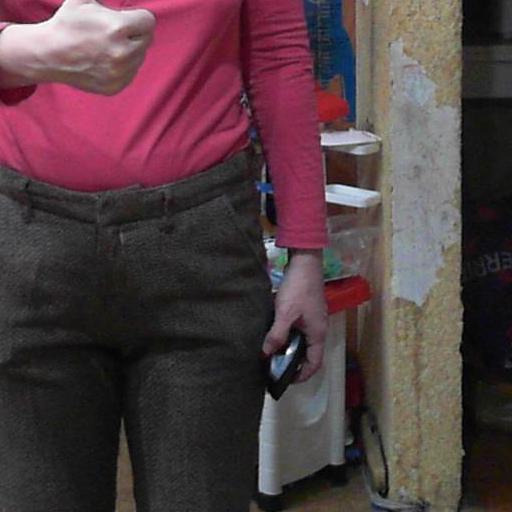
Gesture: no_gesture